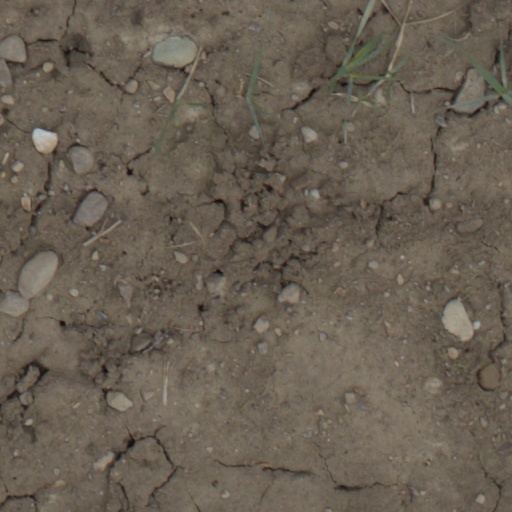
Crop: wheat